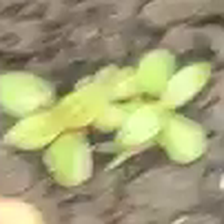
Weed species: Sicklepod_(Senna obtusifolia)